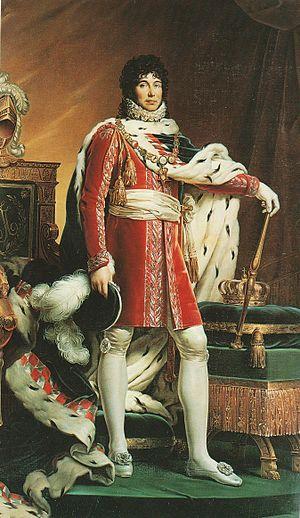
Joachim Murat avec le collier de l'Ordre des Deux-Siciles
Le royaume de Sicile a dans le passé recouvert plusieurs zones géographiques différentes au fil du temps, et il ne s'est pas limité à la seule île de Sicile. Il a été l'objet de convoitises de la part des plus grandes familles européennes, qui se sont battues pour s'en assurer la possession. L'histoire du royaume a été particulièrement mouvementée, marquée par des assassinats, des guerres de succession, des séparations. Les rois de Sicile n'ont donc pas tous régné sur un territoire identique. On a même pu parler, lors des périodes au cours desquelles les royaumes de Sicile et de Naples ont été réunis, de « Royaume des Deux-Siciles ». Établir la liste des rois de Sicile et/ou de Naples suppose donc de rattacher les noms des rois à la bonne entité politique.
L’ordre royal des Deux-Siciles est un ordre de chevalerie du royaume de Naples puis des Deux-Siciles, créé en 1808, disparu en 1819, aujourd'hui ordre dynastique.